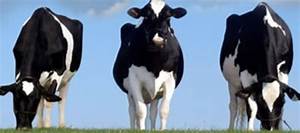
Label: cow